Dobruja

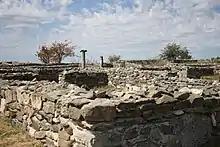
The first Greek colony in the region, Histria

During the early Iron Age (8th–6th centuries BC), there was increased differentiation of the local Getic tribes from the Thracian mass. In the second part of the 8th century BC, the first signs of commercial relations between the indigenous population and the Greeks appeared on the shore of the Halmyris Gulf (now the Sinoe Lake).